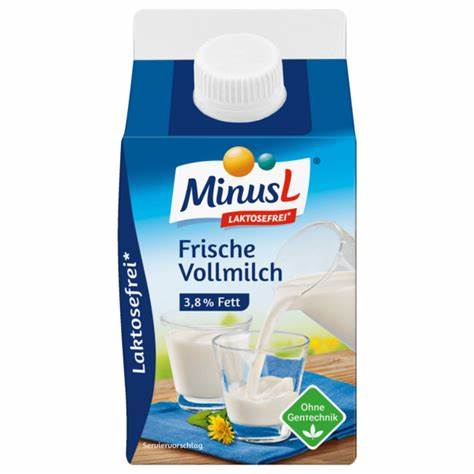
Waste category: cardboard